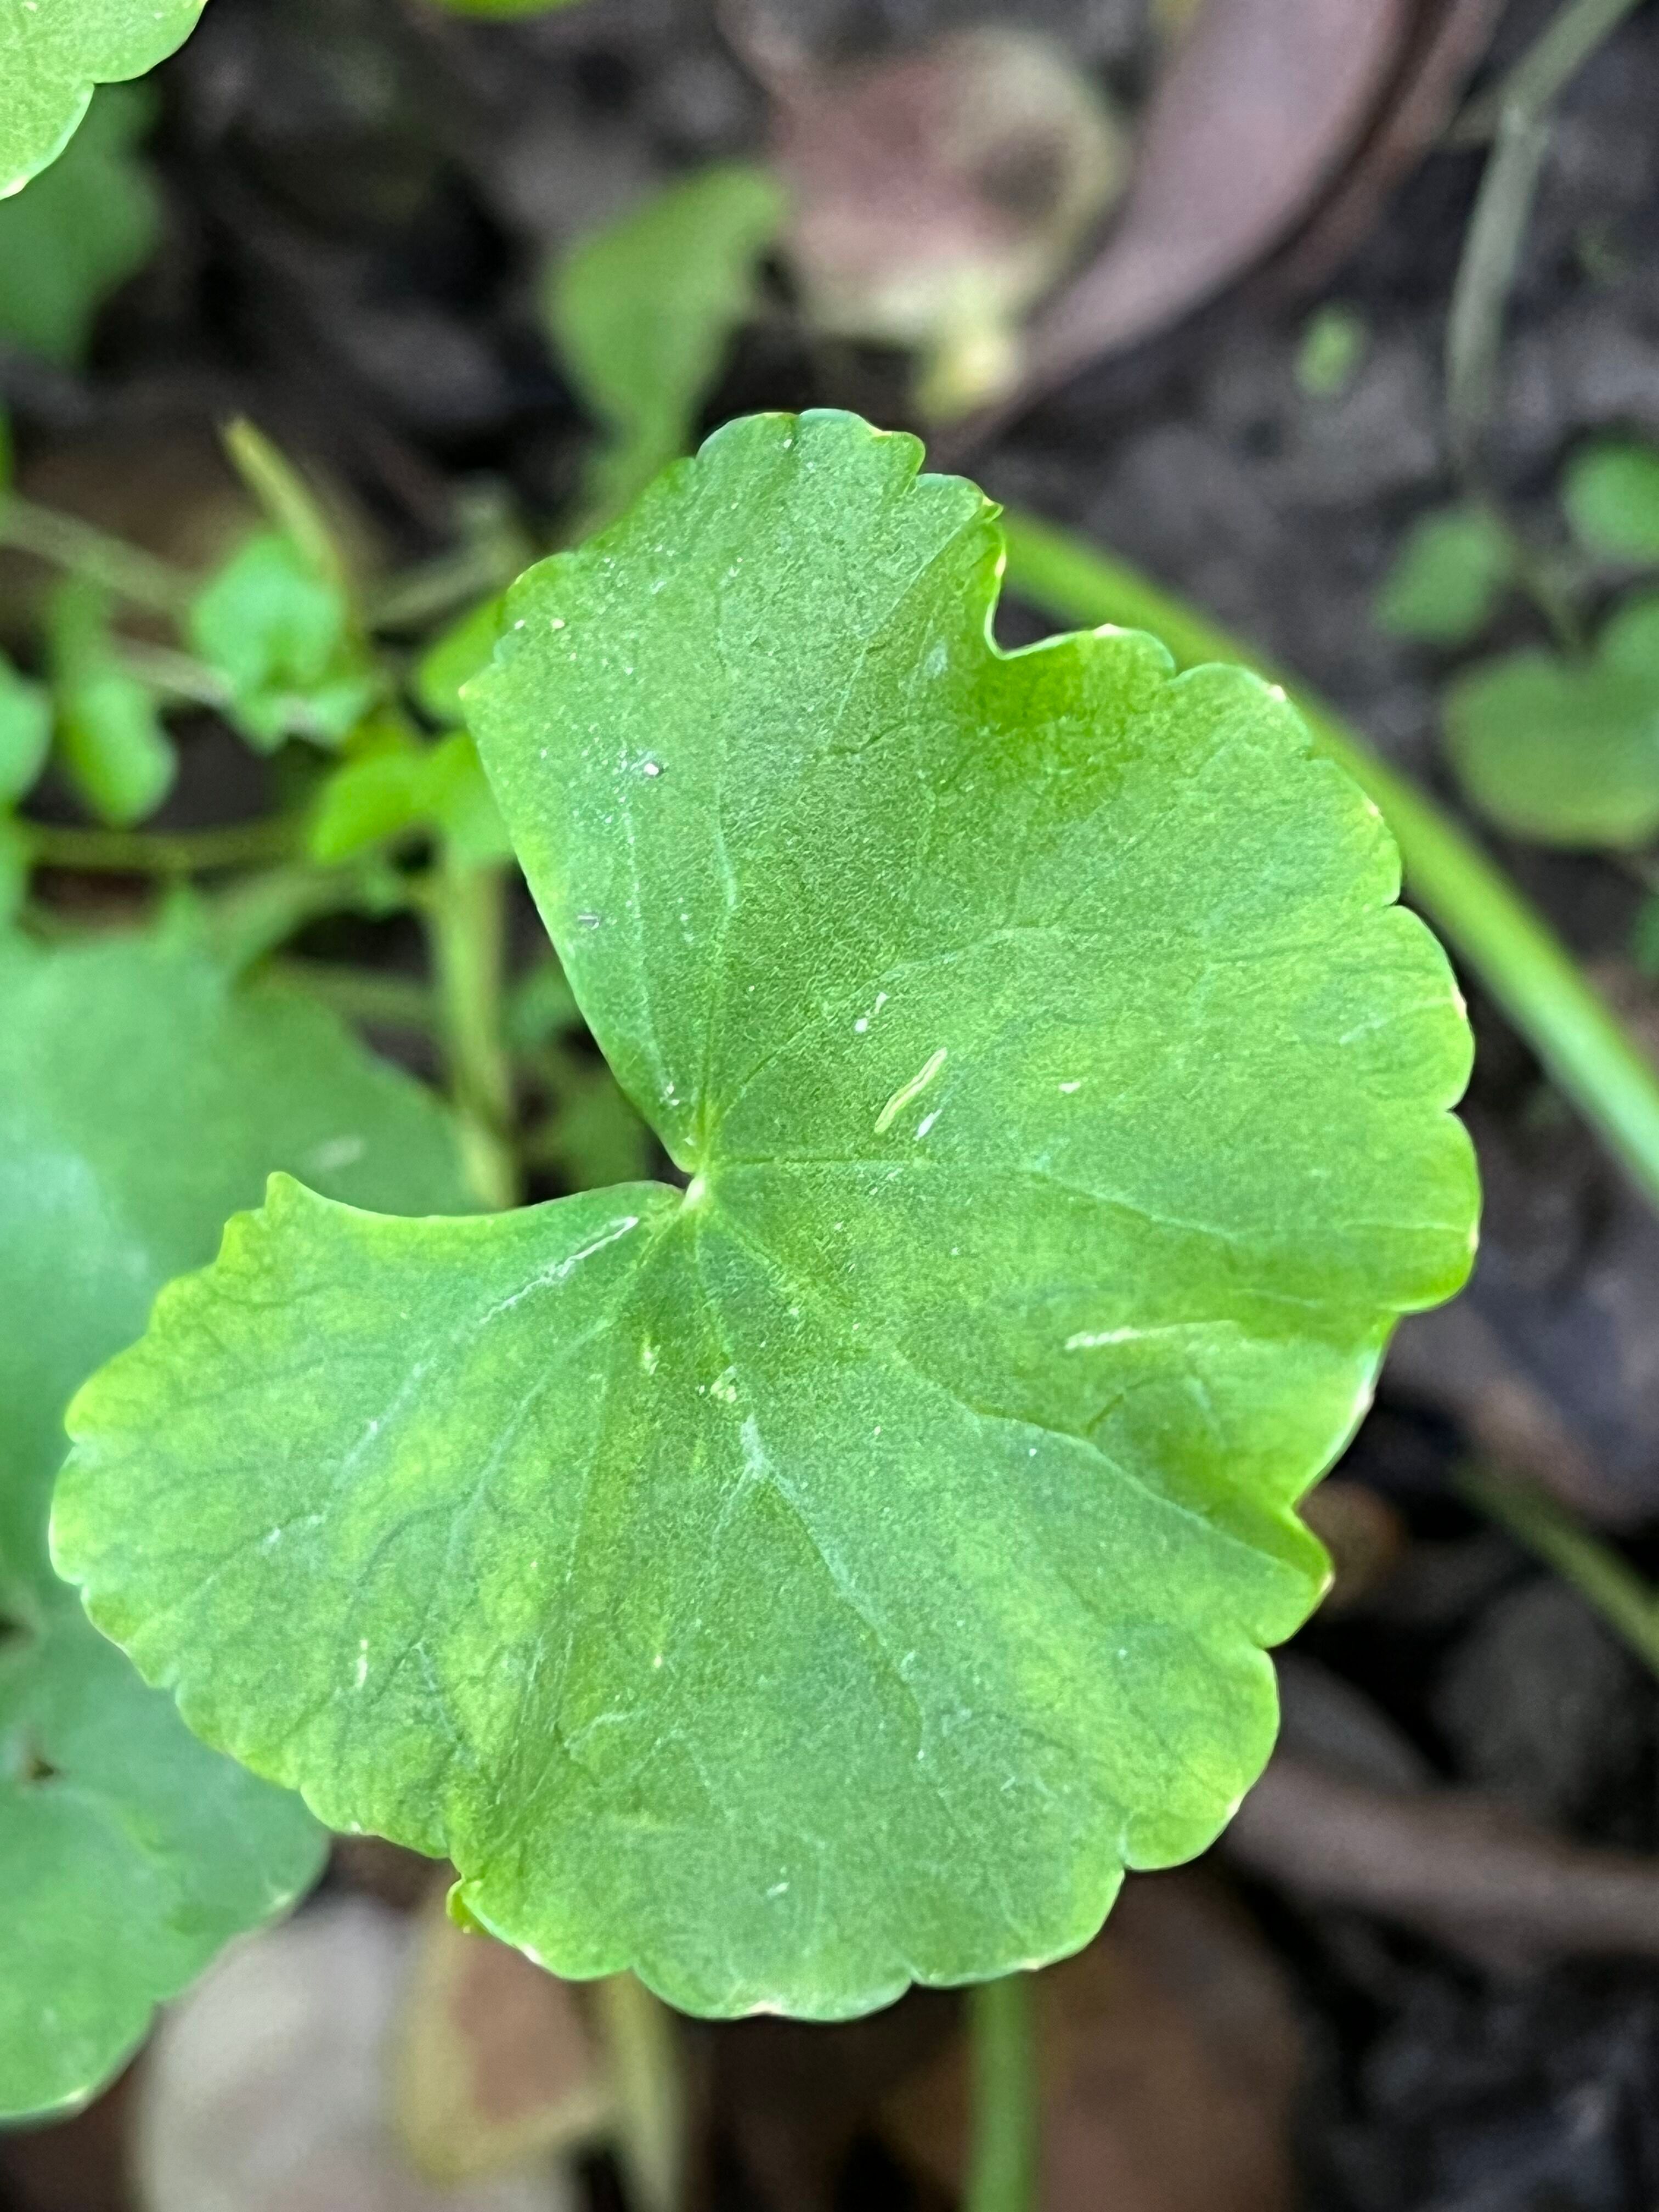
Plant species: centella-asiatica